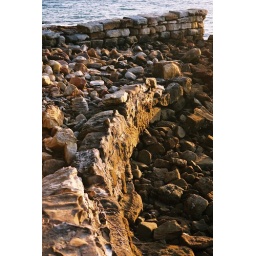
Afternoon sun on the sandstone walls on a small beach in the Sydney Harbour National Park inbetween Bradley's Head and the Zoo.